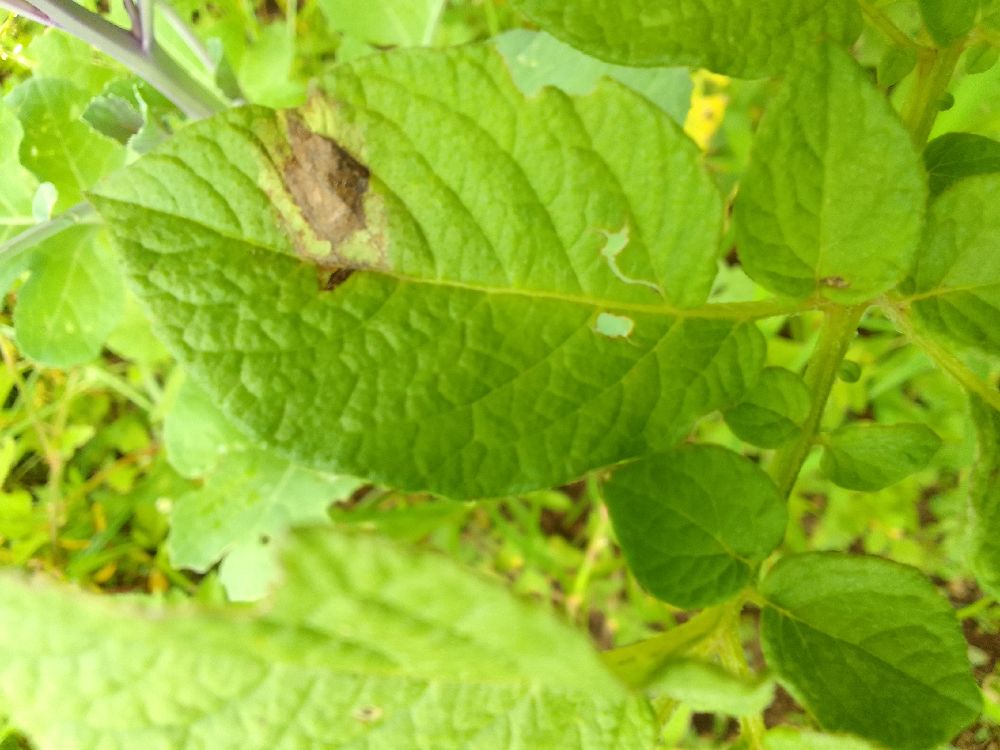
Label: Late blight